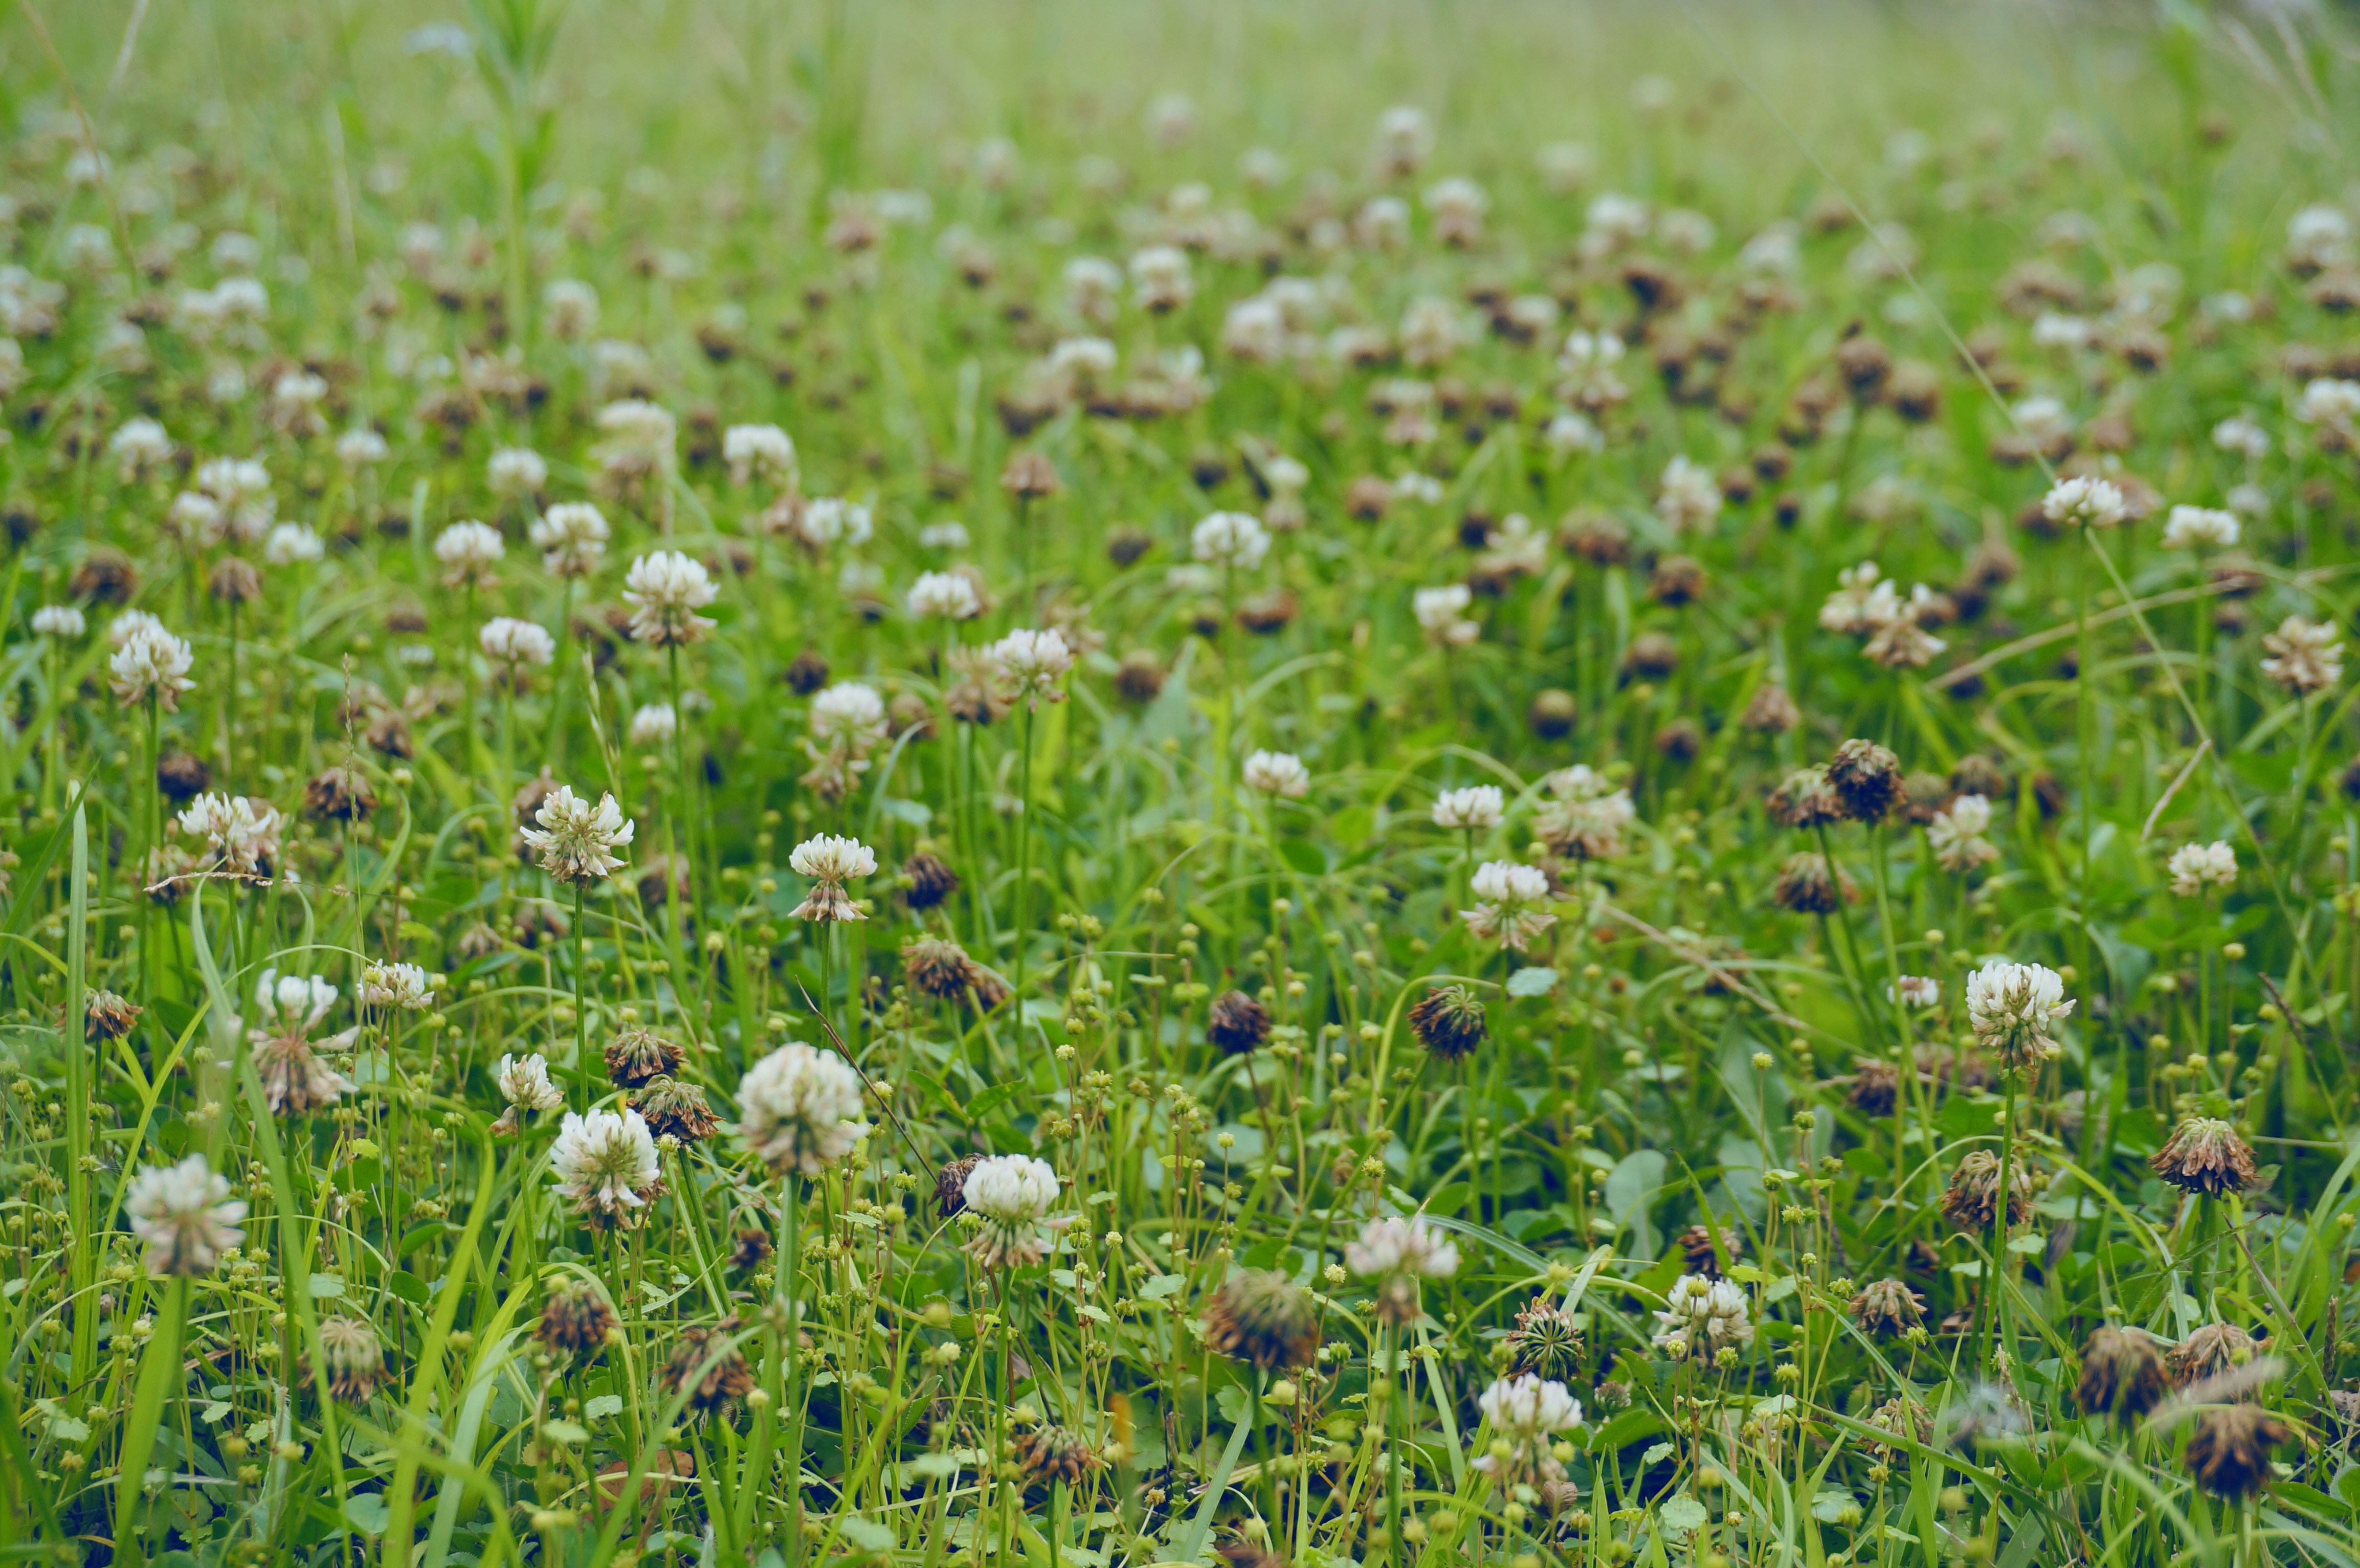
nature, grass, plant, field, lawn, meadow, prairie, leaf, flower, summer, pool, green, herb, produce, crop, pasture, agriculture, flora, plants, clover, wildflower, grassland, habitat, shamrock, flowering plant, natural environment, grass family, land plant, chamaemelum nobile